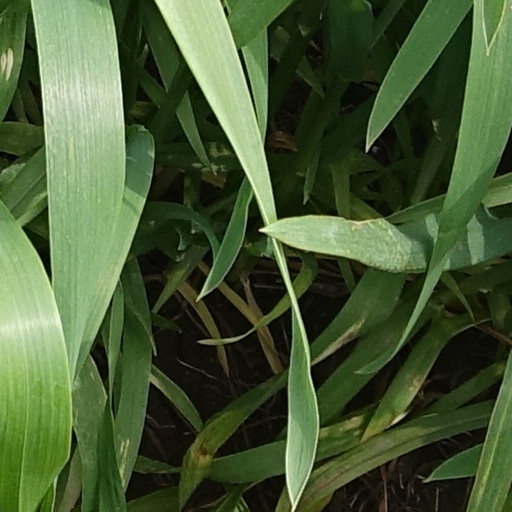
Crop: wheat